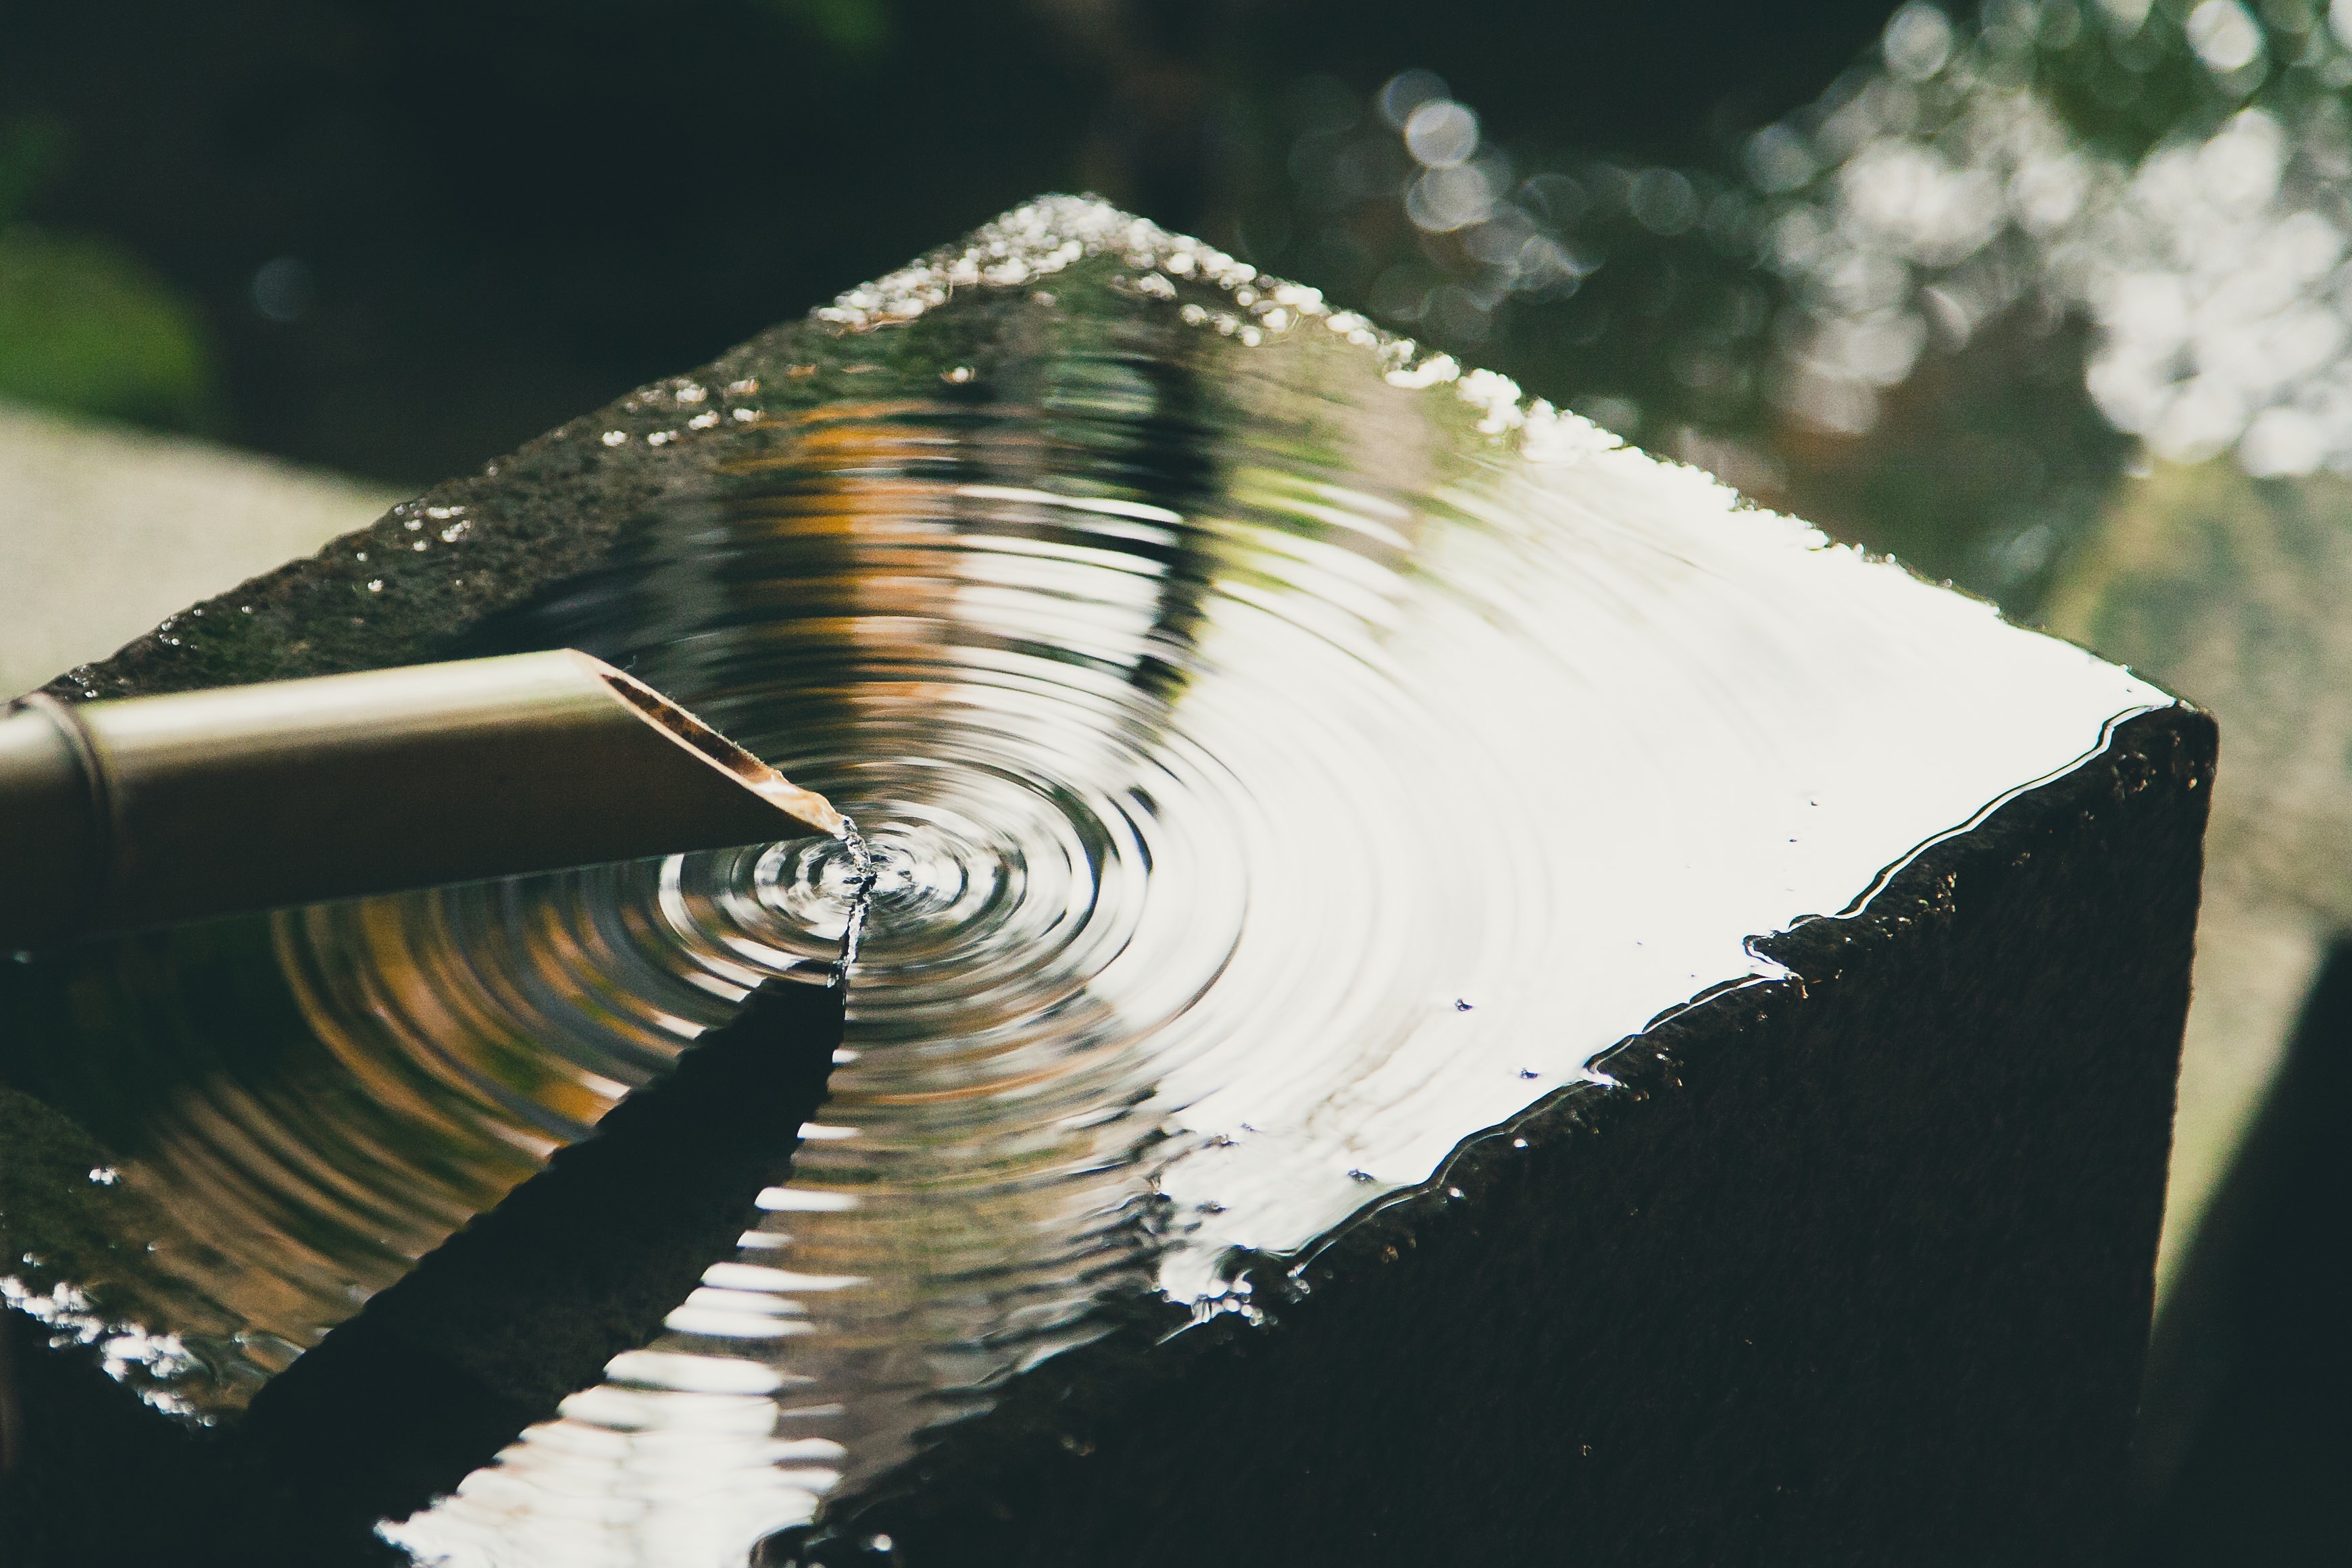
water, wing, light, sunlight, leaf, reflection, close up, macro photography